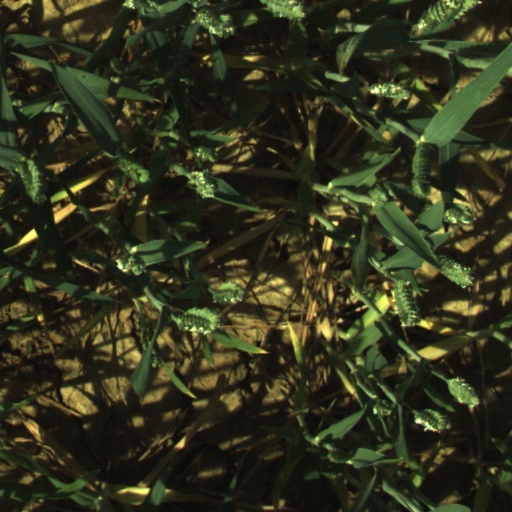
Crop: wheat